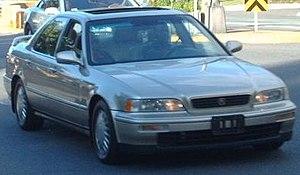
L'Acura Legend était une berline routière automobile vendue aux États-Unis, au Canada et en Chine entre 1986 et 1995 sous deux carrosseries distinctes, une berline et un coupé. Il s'agissait de la plus grosse berline de la gamme Acura qui fut renommée en 1995, 3.5RL. Elle était dérivée de la berline Honda Legend, tout comme sa remplaçante.